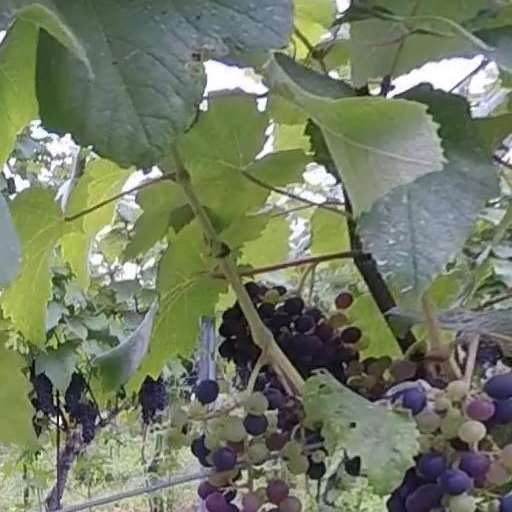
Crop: grape